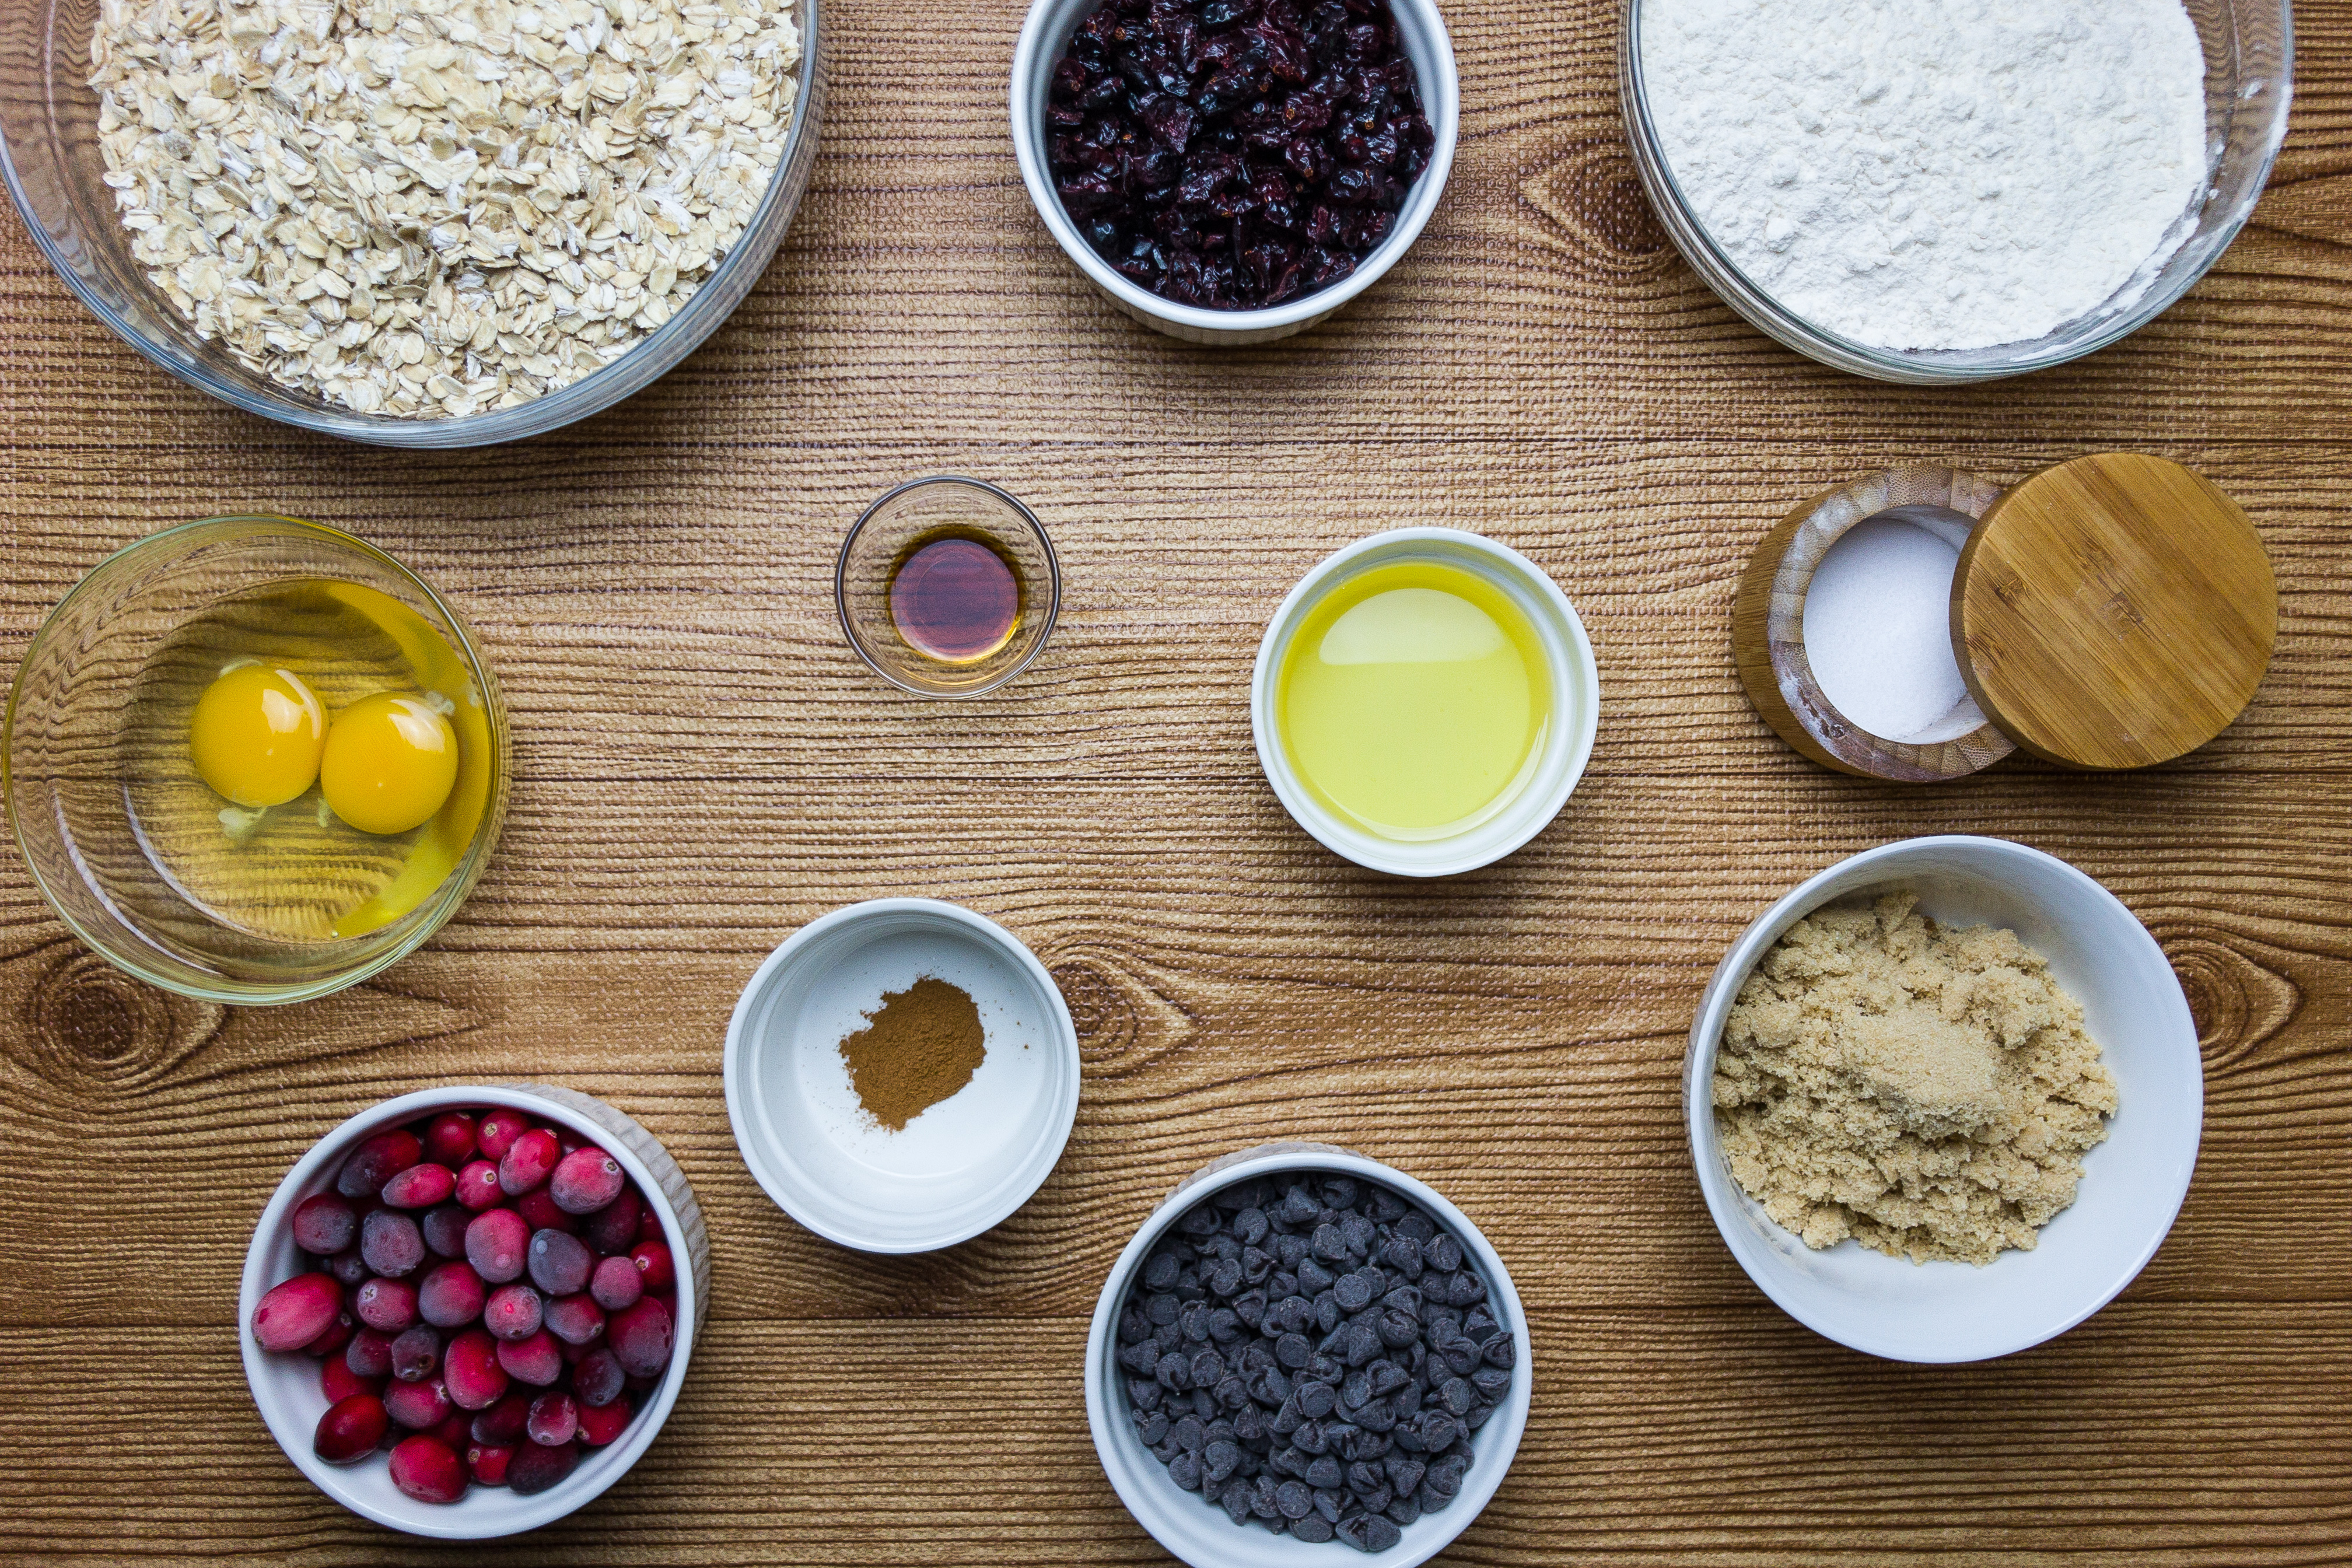
food, superfood, ingredient, dish, cuisine, recipe, produce